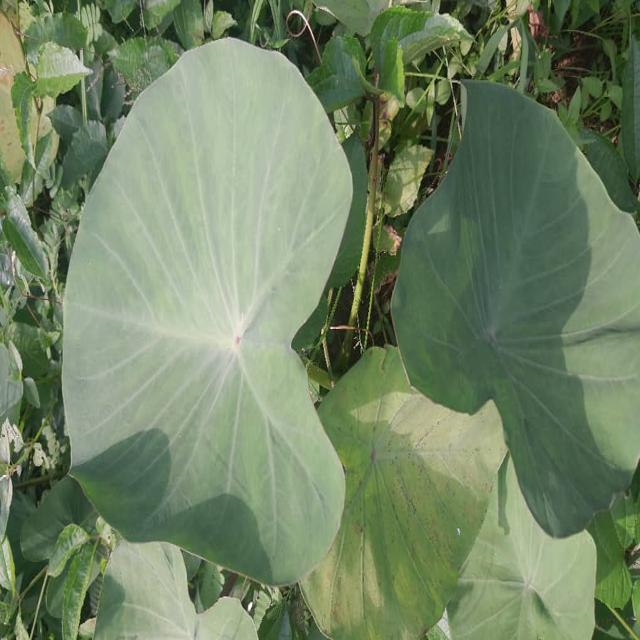
Label: Healthy